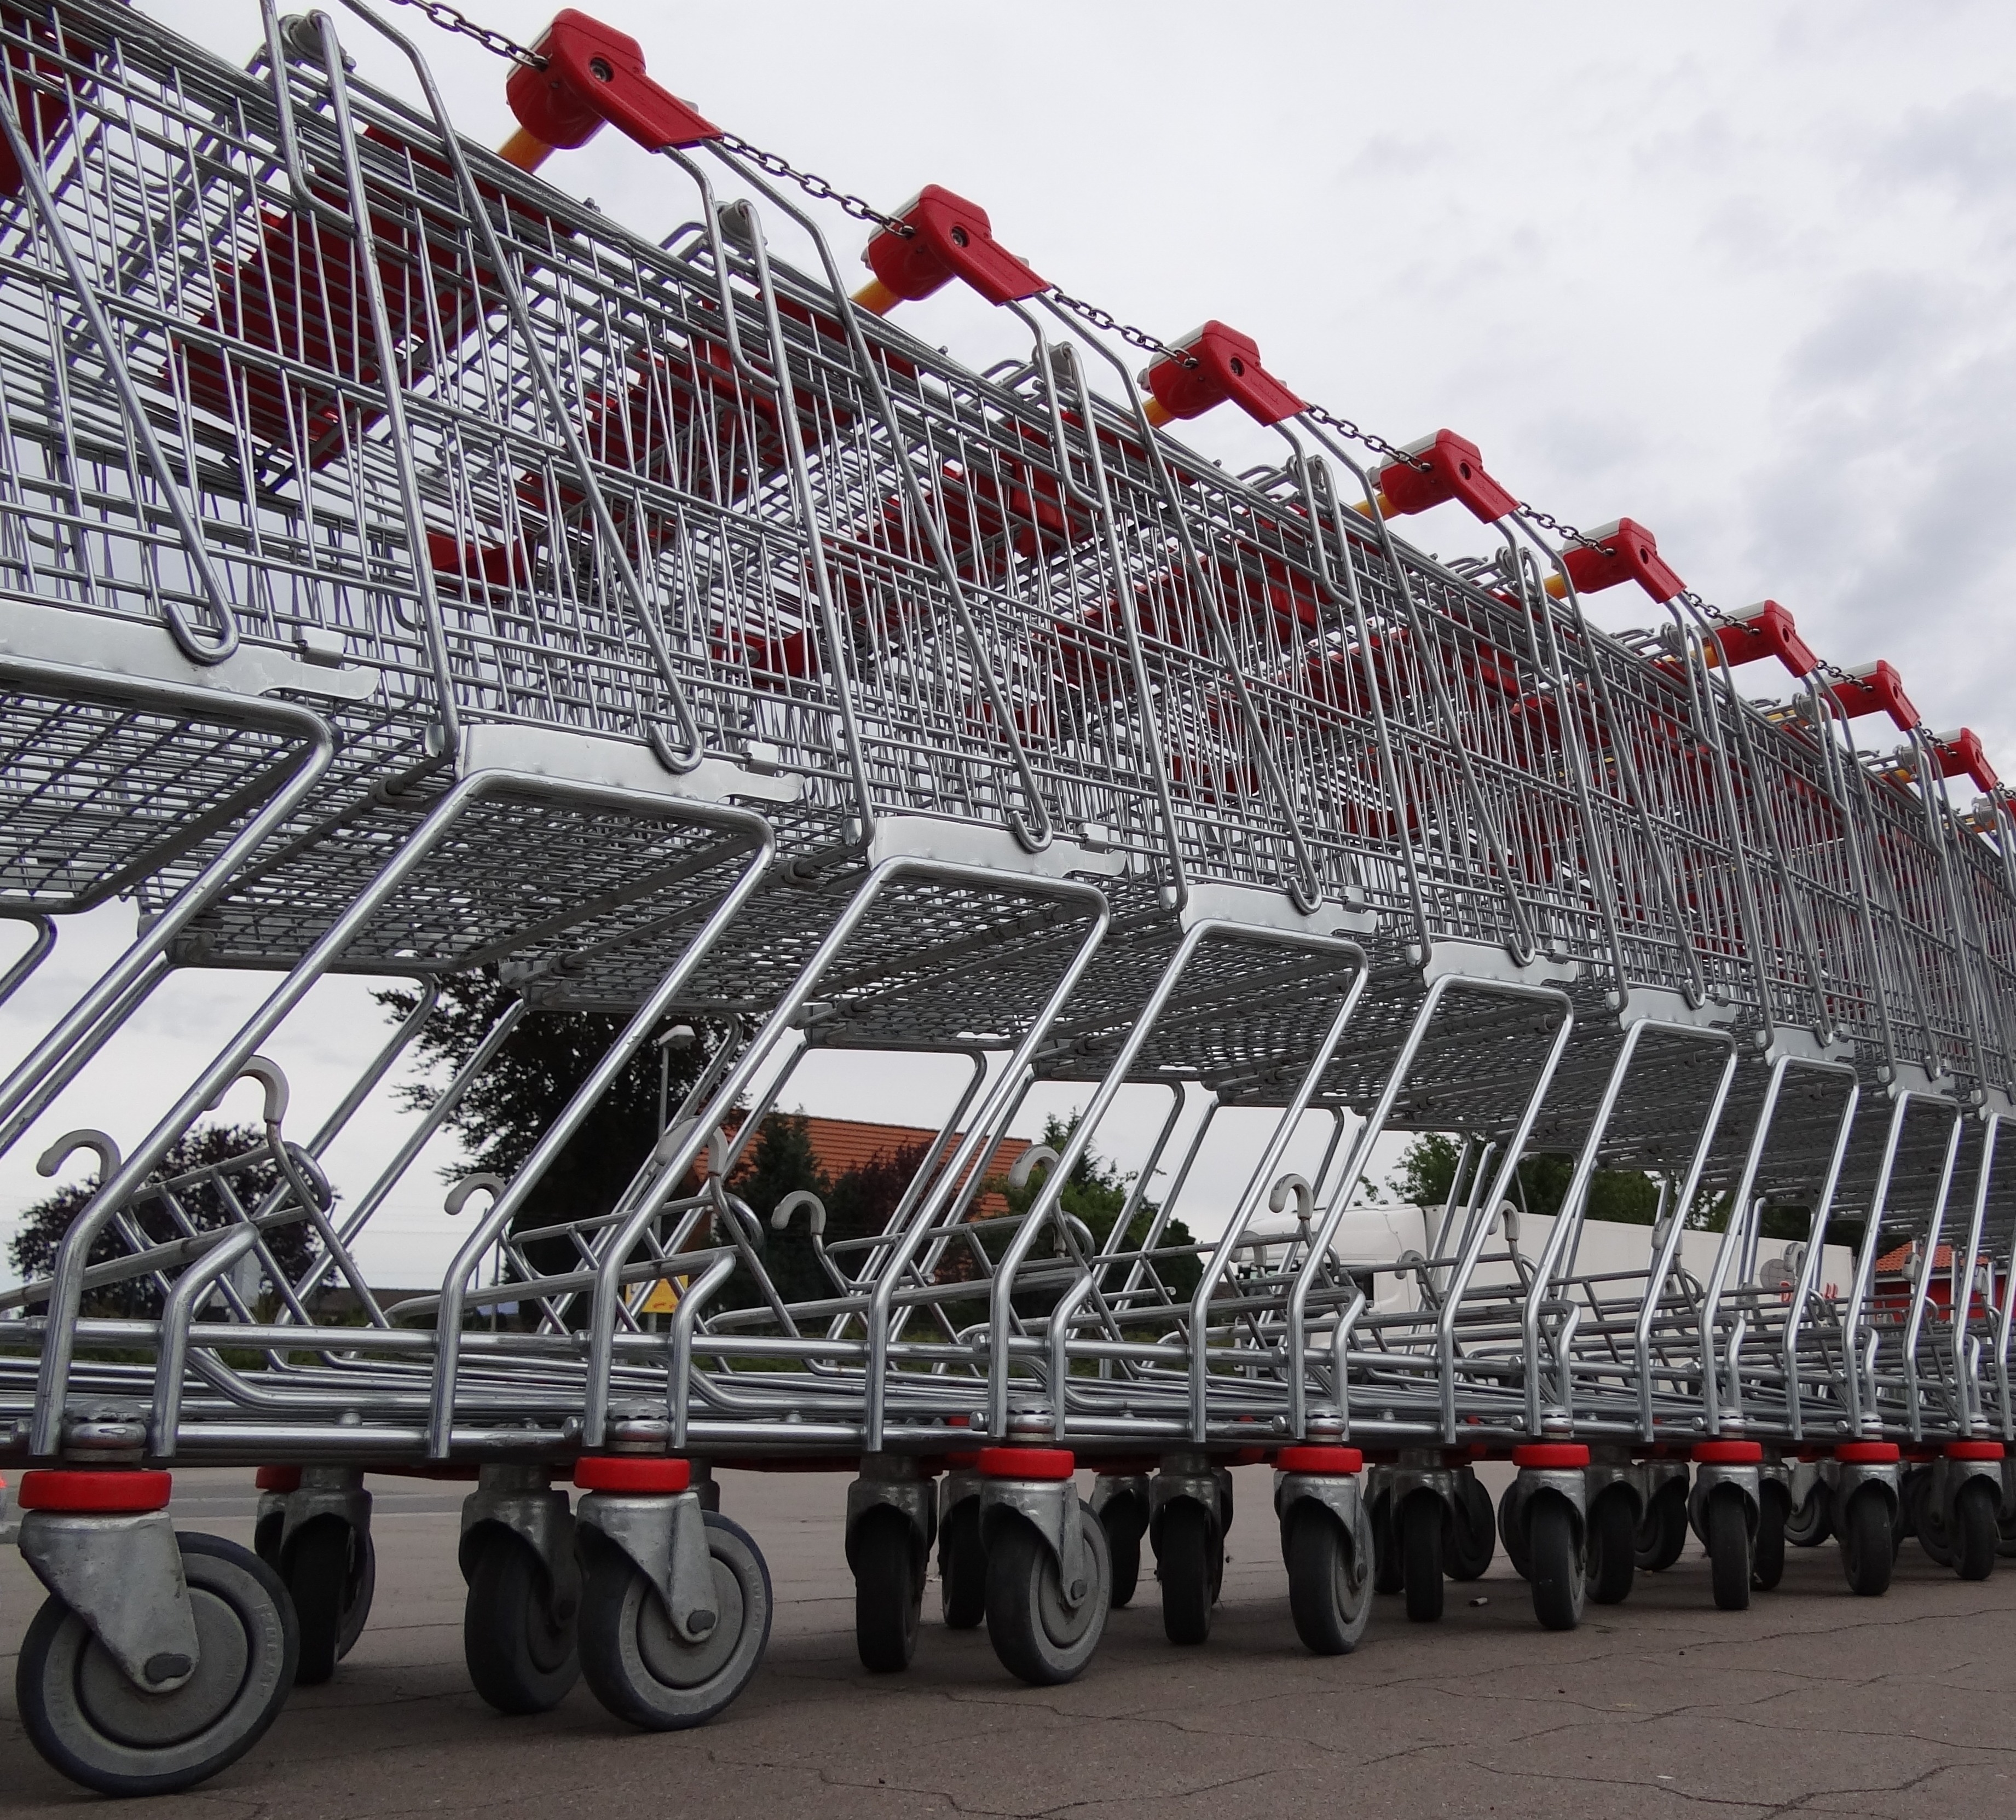
structure, transport, vehicle, stadium, arena, supermarket, race track, purchasing, shopping cart, sport venue